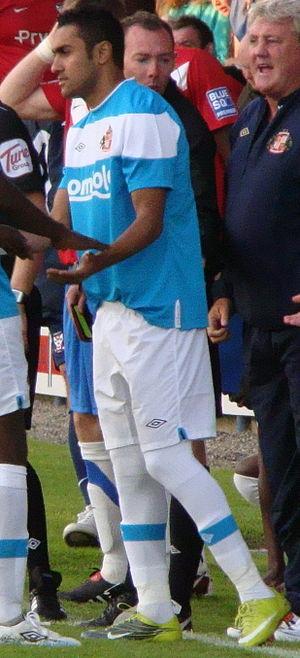
Ahmed el-Mohammadi ou Elmohamady, né le 9 septembre 1987 à El-Mahalla el-Koubra, est un footballeur international égyptien qui évolue au poste de défenseur à Aston Villa.